Lexus LS (XF40)

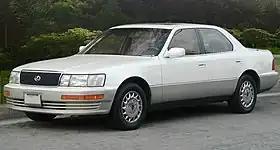
The XF10 LS marked the debut of both the LS model and the Lexus brand.

Toyota is a Japanese automaker that was founded in 1937 by Kiichiro Toyoda. In August 1983, Toyota chairman Eiji Toyoda initiated the F1 project ("Flagship" and "No. 1" vehicle; alternatively called the "Circle-F" project), a clandestine initiative aimed at creating a world-class luxury sedan for the global market. Over the course of six years of research and development, a team comprising 60 designers, 1,400 engineers across 24 teams, 2,300 technicians, and more than 200 support staff developed around 450 flagship prototypes and 900 engine prototypes, with the development representing an expenditure of over US$1billion. In January 1989, the LS400 debuted at the North American International Auto Show, in Detroit, Michigan, marking both the debut of the LS model and the Lexus brand.